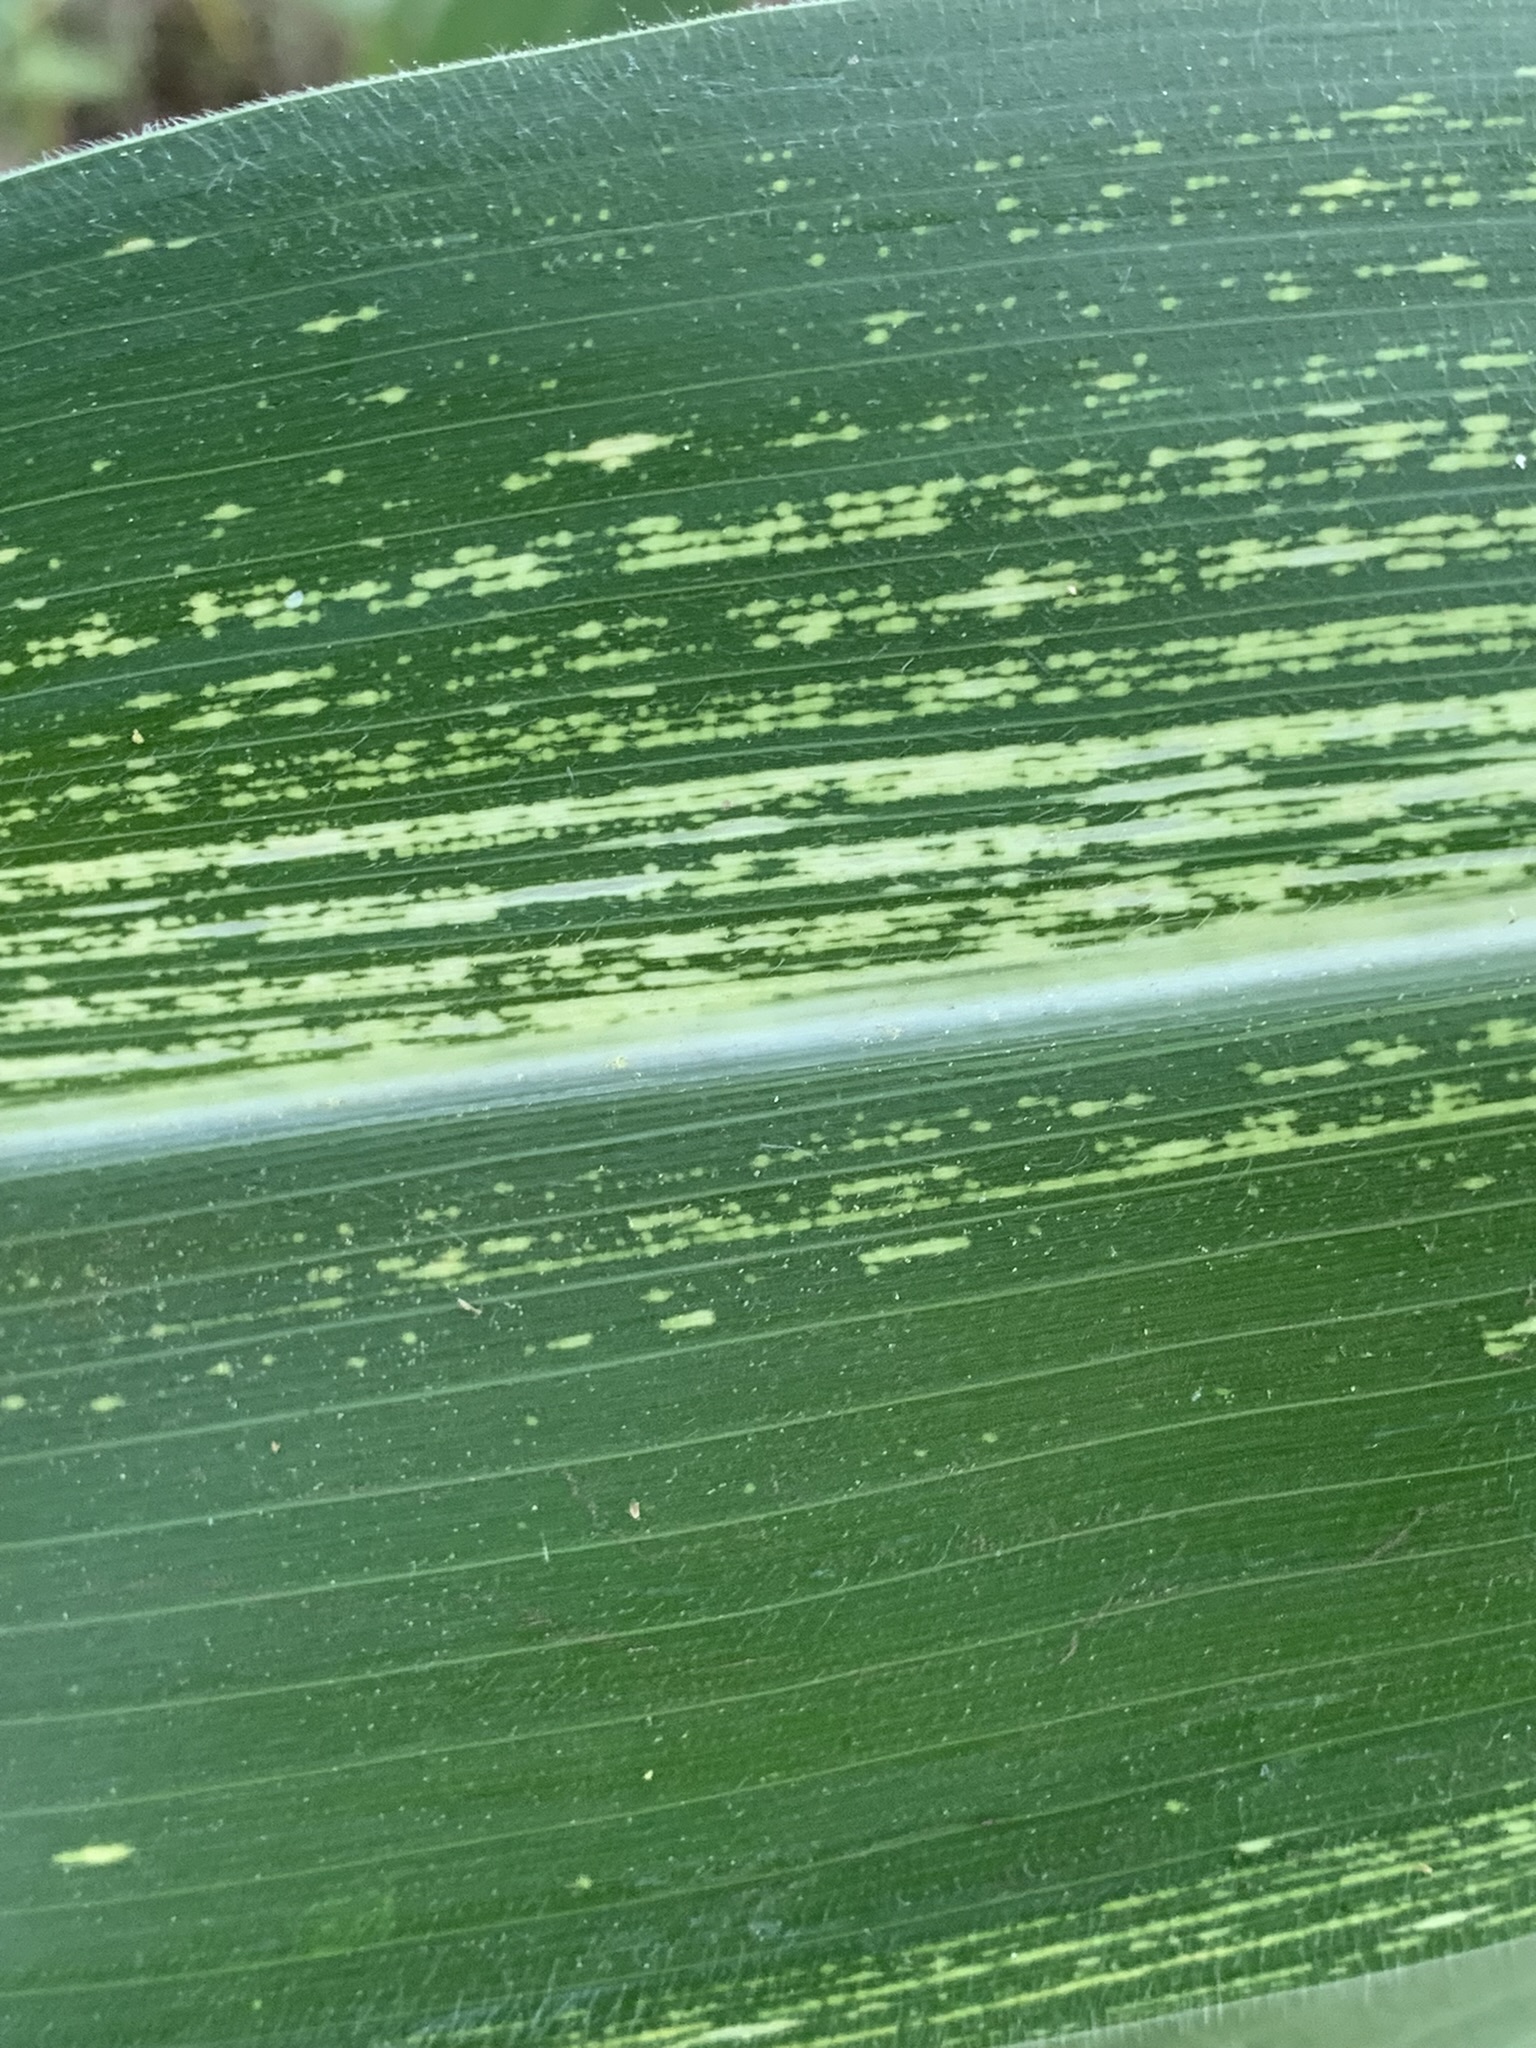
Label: MSV